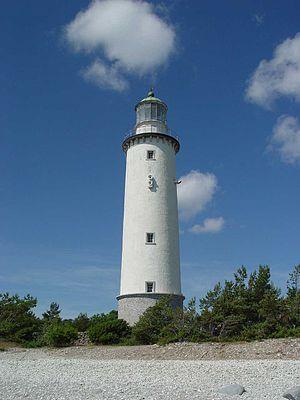
Le phare de Fårö est un phare situé sur l'île de Fårö au nord de l'île de Gotland, appartenant à l'unique commune de Gotland, dans le Comté de Gotland.
Fårö est une petite île de la mer Baltique située à quelques kilomètres au nord de l'île de Gotland en Suède, dont elle dépend administrativement. Il s'agit de la deuxième plus grande île de la province de Gotland. Sa superficie s'élève à 111,35 kilomètres carrés, dont 9,7 de tourbières ou d'îlots.